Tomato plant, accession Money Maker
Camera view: tilt-top (135 deg); turntable rotation: 30 degrees
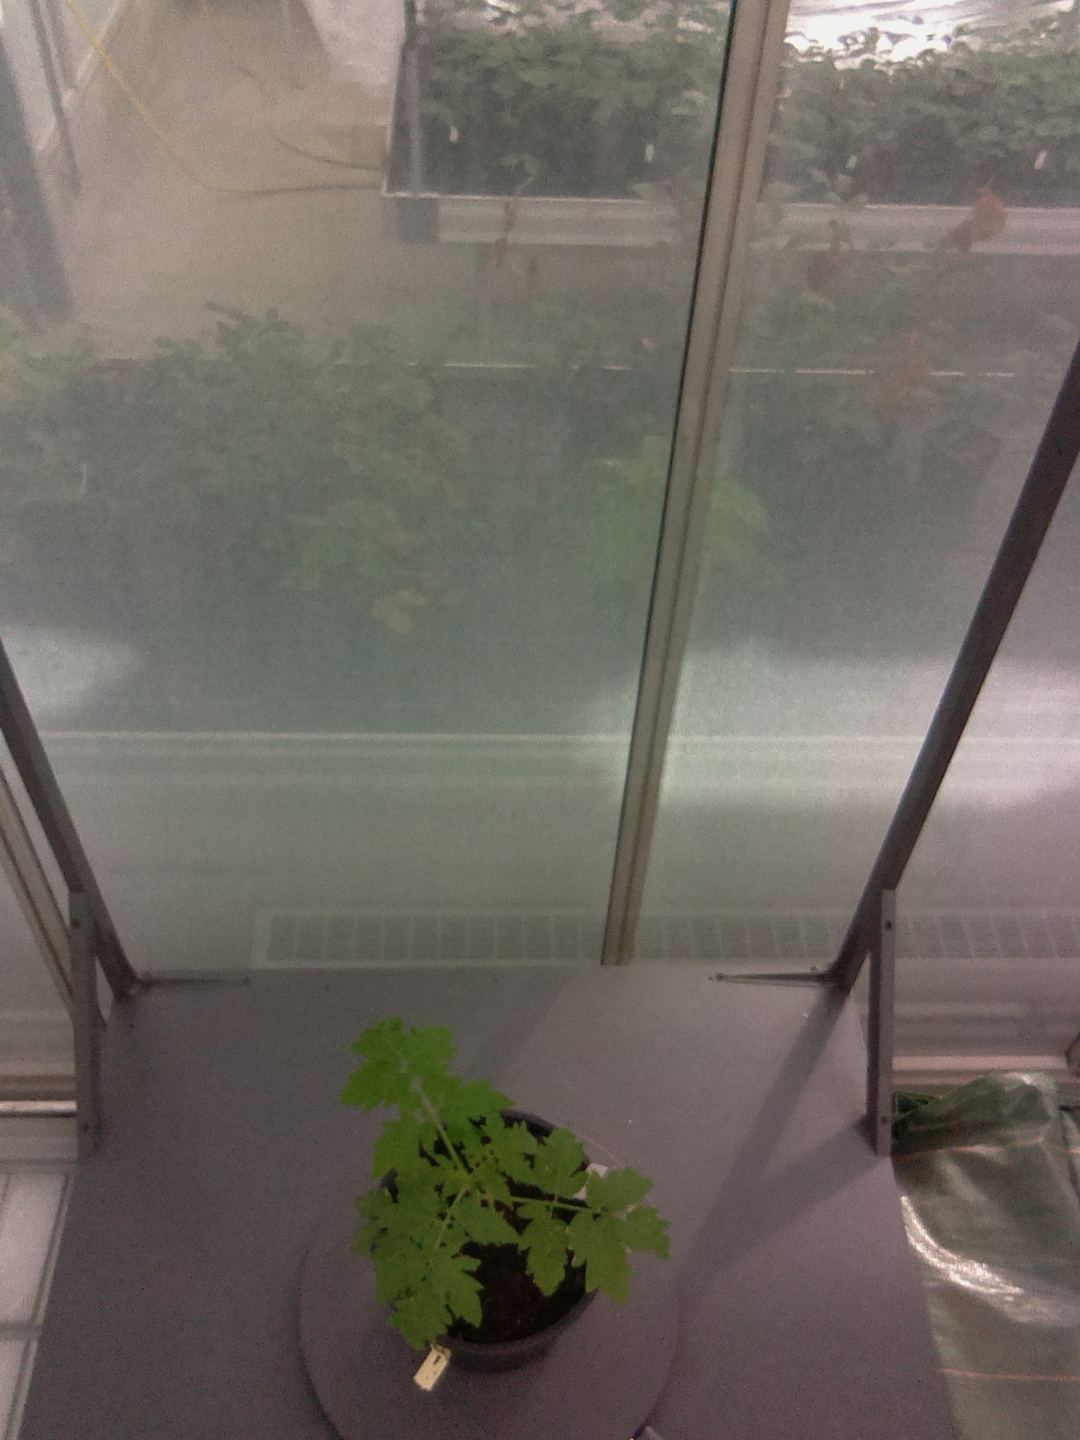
BBCH growth stage 13: 6 of true leaves visible